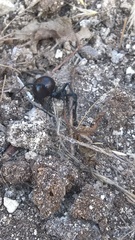
Species: Lactrodectus_hesperus